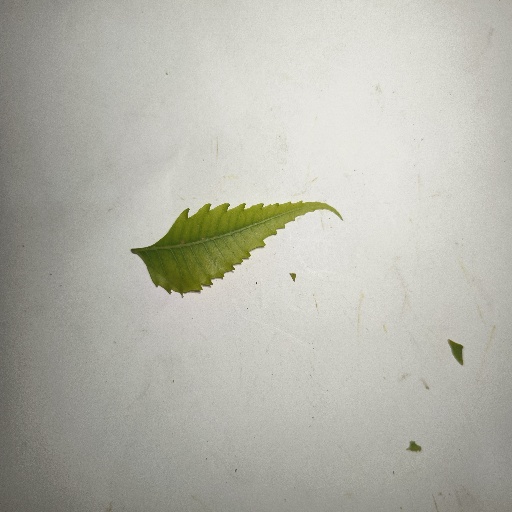
Species: Neem
Leaf condition: Yellow Leaf